Museum of Lithographed Tin Cans

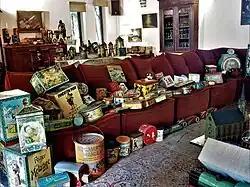
Tin cans in the museum

The Museum of Lithographed Tin Cans is a museum in Grand-Hallet in the Hannuit area in Belgium. De tin cans dating from 1868 to date were collected since 1988 by (1938-2025), founder and owner of the museum. It is the largest collection of lithographed tins in the world. The collection is spread over three buildings and is sorted into themes s much as possible. Visiting the museum is only possible by appointment. A visit with a tour takes about two hours. For children there is also a mini-zoo.